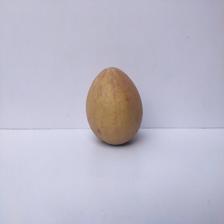
Size: Large